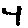
Label: 4